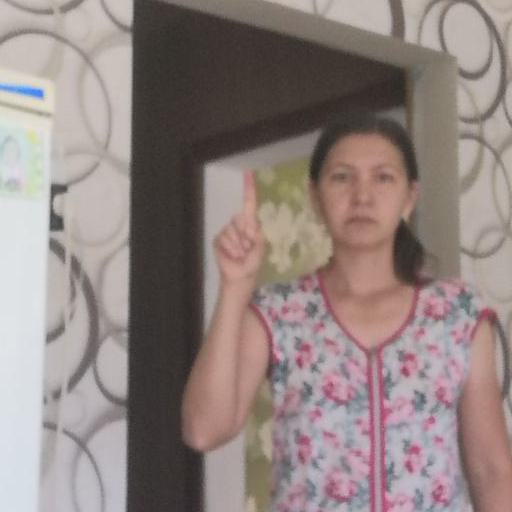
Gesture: one